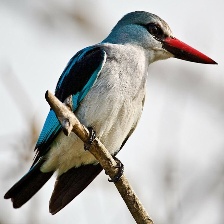
Species: WOODLAND KINGFISHER
Scientific name: HALCYON SENEGALENSIS